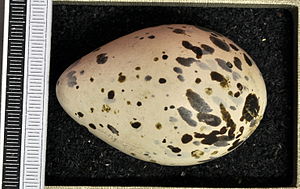
Lattermåge / Galleri
Lattermåge er en mågefugl, som er almindelig langs dele af Nordamerikas østkyst, og som kan forekomme som en sjælden gæst i bl.a. Vesteuropa. Det zoologiske artsnavn atricilla kommer fra de to latinske ord atra for sort og cilla for hale. Helt unge lattermåger har sorte halefjer.